Tetrapleura tetraptera

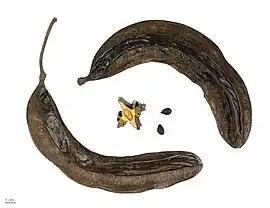
"Tetrapleura tetraptera" - MHNT

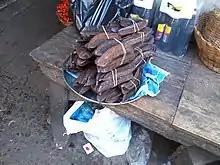

Tetrapleura tetraptera is a species of flowering plant in the family Fabaceae native to Western Africa and Central Africa. The plant is called "prekese" (or, more correctly, "prɛkɛsɛ" aka soup perfume) in the Akan language of Ghana. It is also called "uhio" ("uhiokrihio") in the Igbo language of Nigeria.